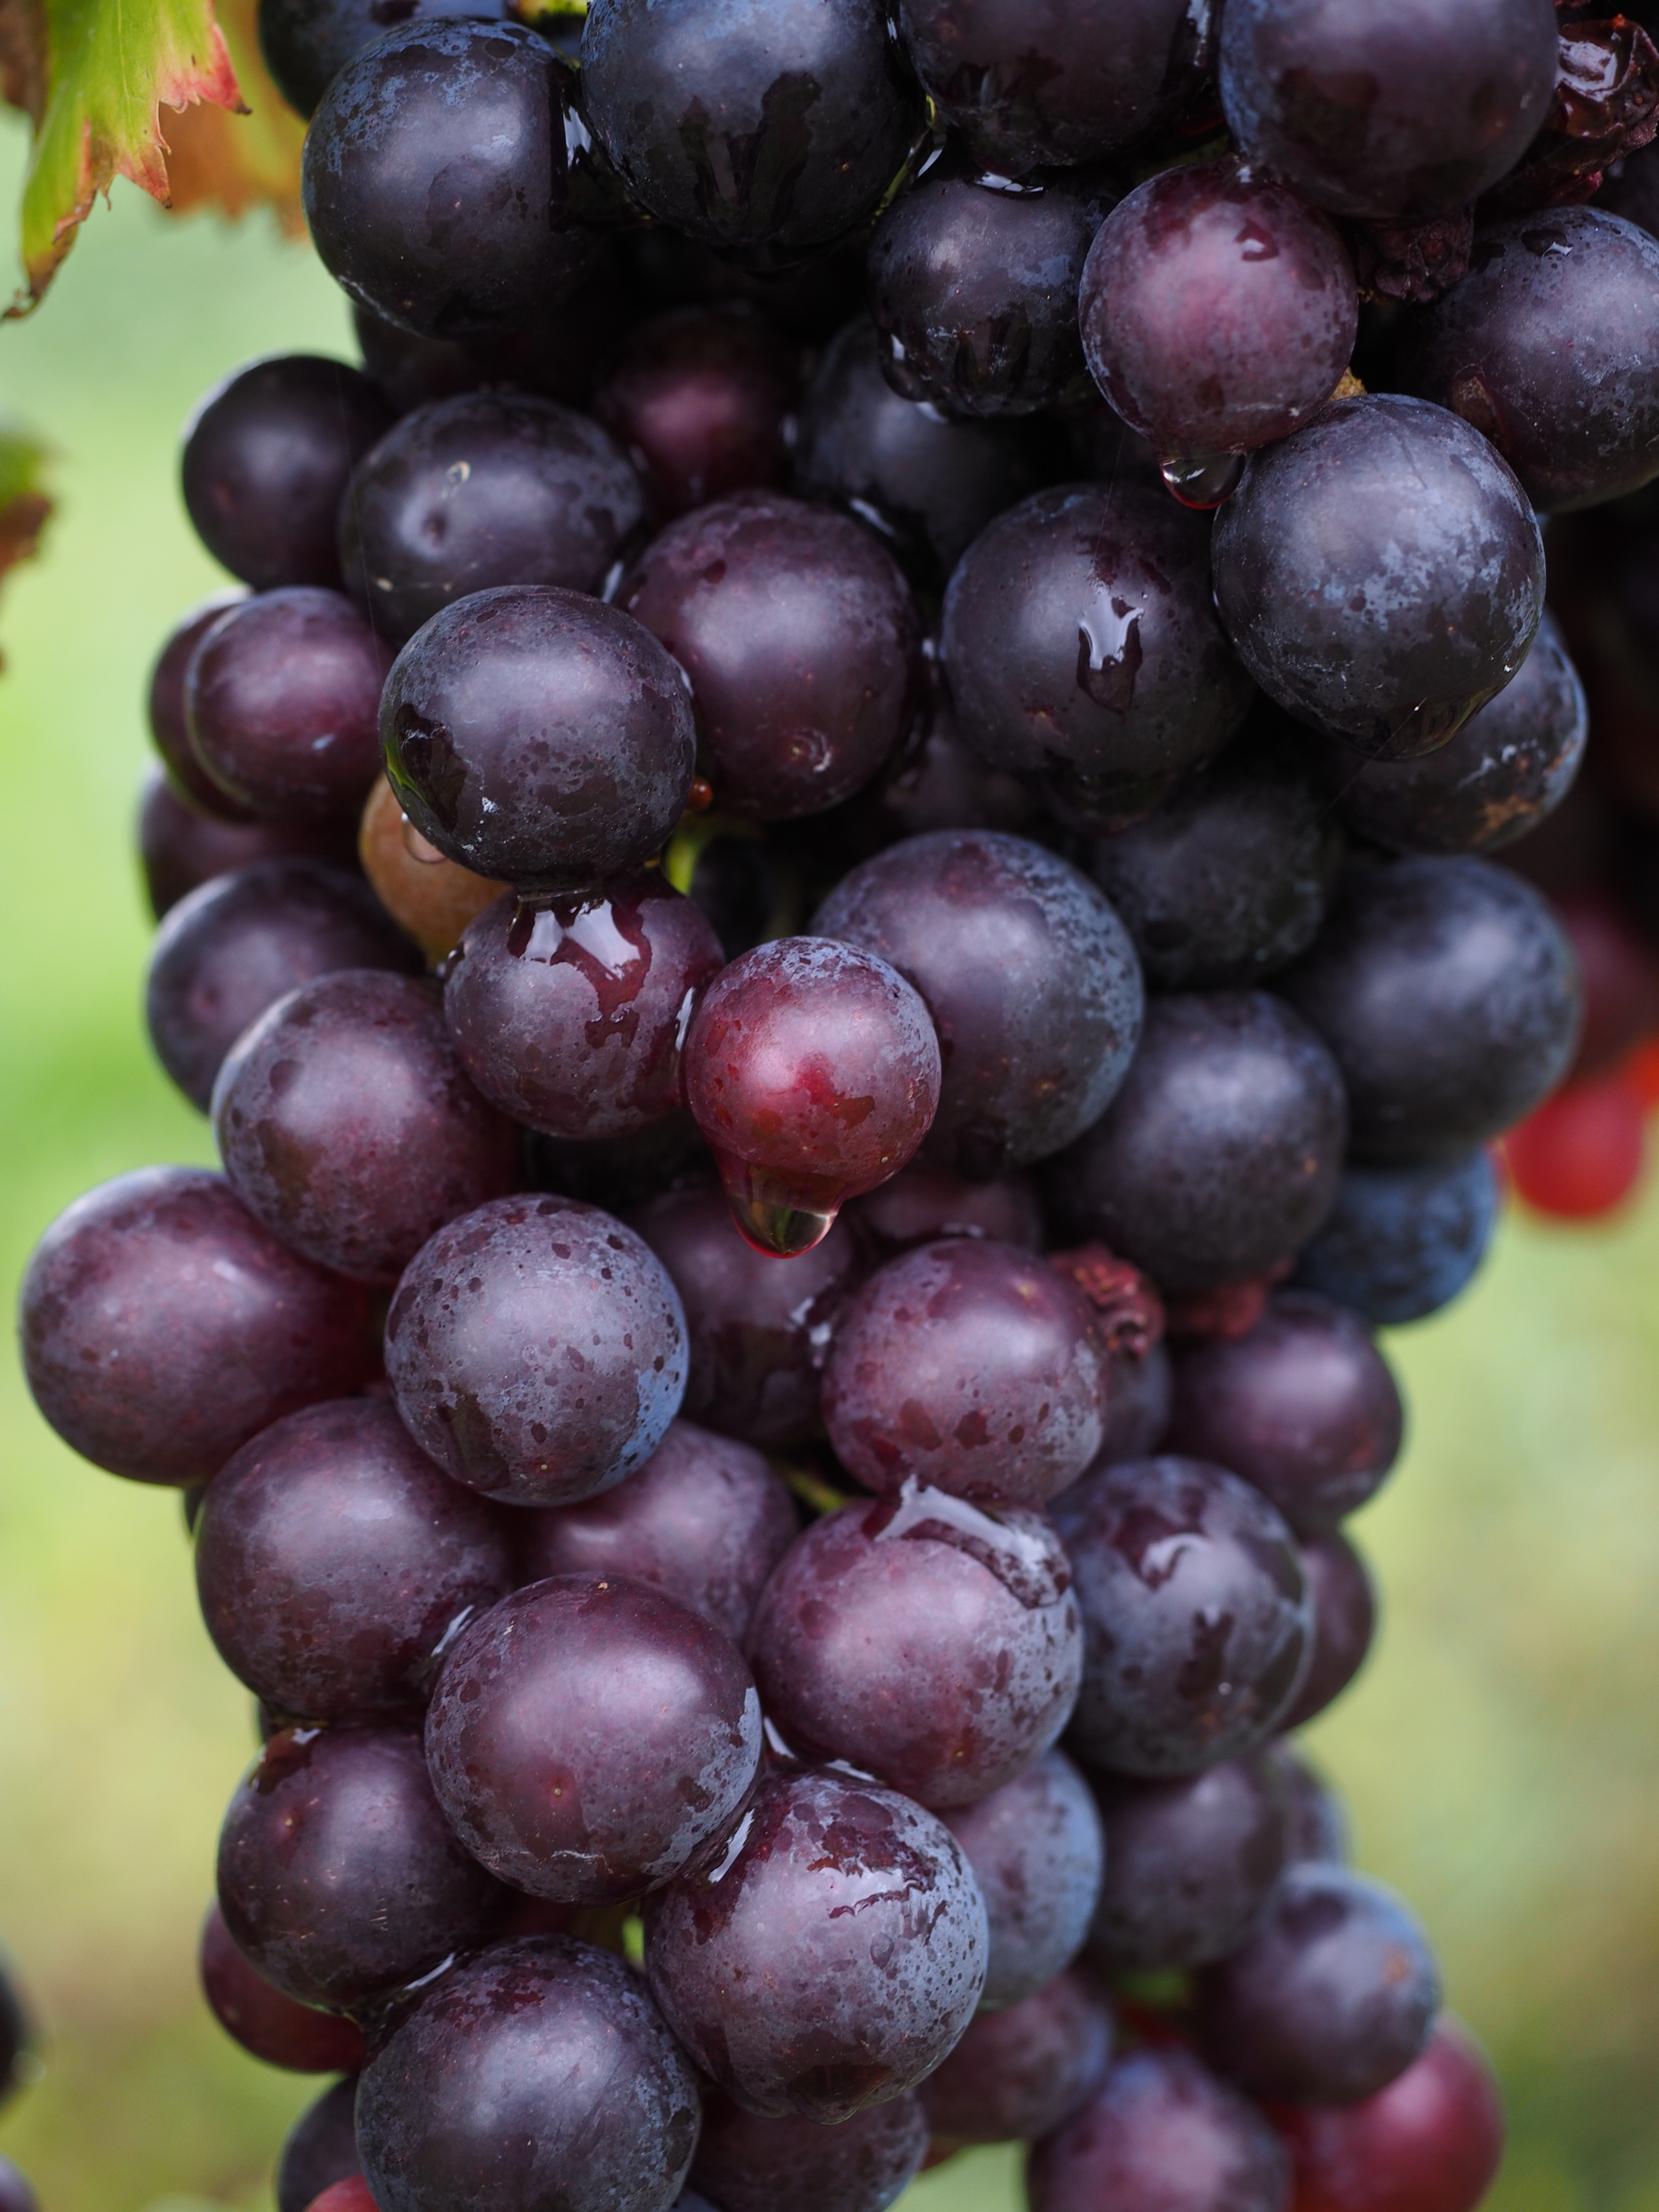
plant, grape, fruit, food, produce, crop, blue, climber, pods, vines, berries, grapes, fruits, plantation, winegrowing, flowering plant, vitis, wine berries, vitis vinifera, land plant, grapevine family, zante currant, varietal, noble vine